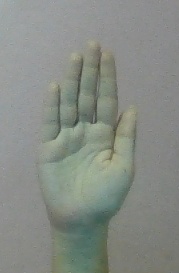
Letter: seen